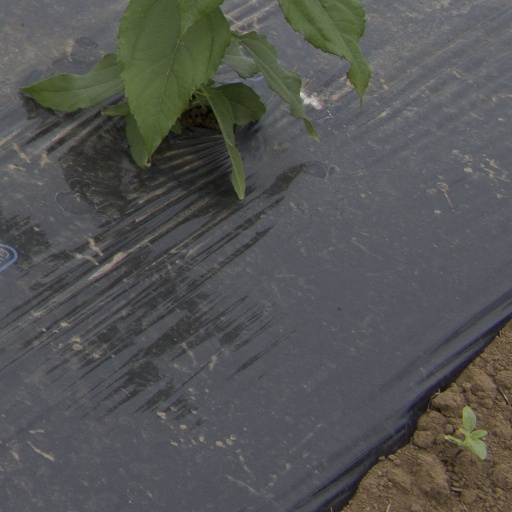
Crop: Jerusalem artichoke